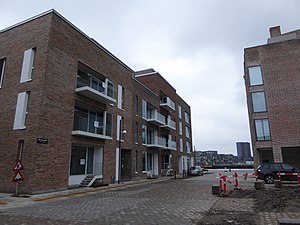
Aberdeengade
Aberdeengade i januar 2018 med Stubkjær Invests karre til venstre.
Aberdeengade er en gade i Århusgadekvarteret i Nordhavnen i København, der ligger mellem Sandkaj og Trelleborggade. Gaden er opkaldt efter den skotske havneby Aberdeen. Gaden blev etableret sammen med bebyggelsen omkring den i 2014-2017.